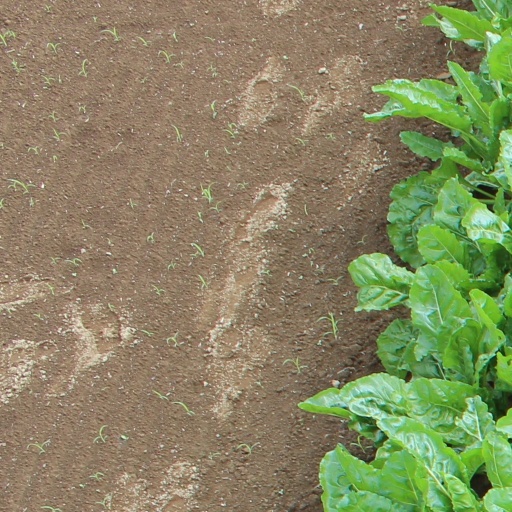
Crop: sugar beet